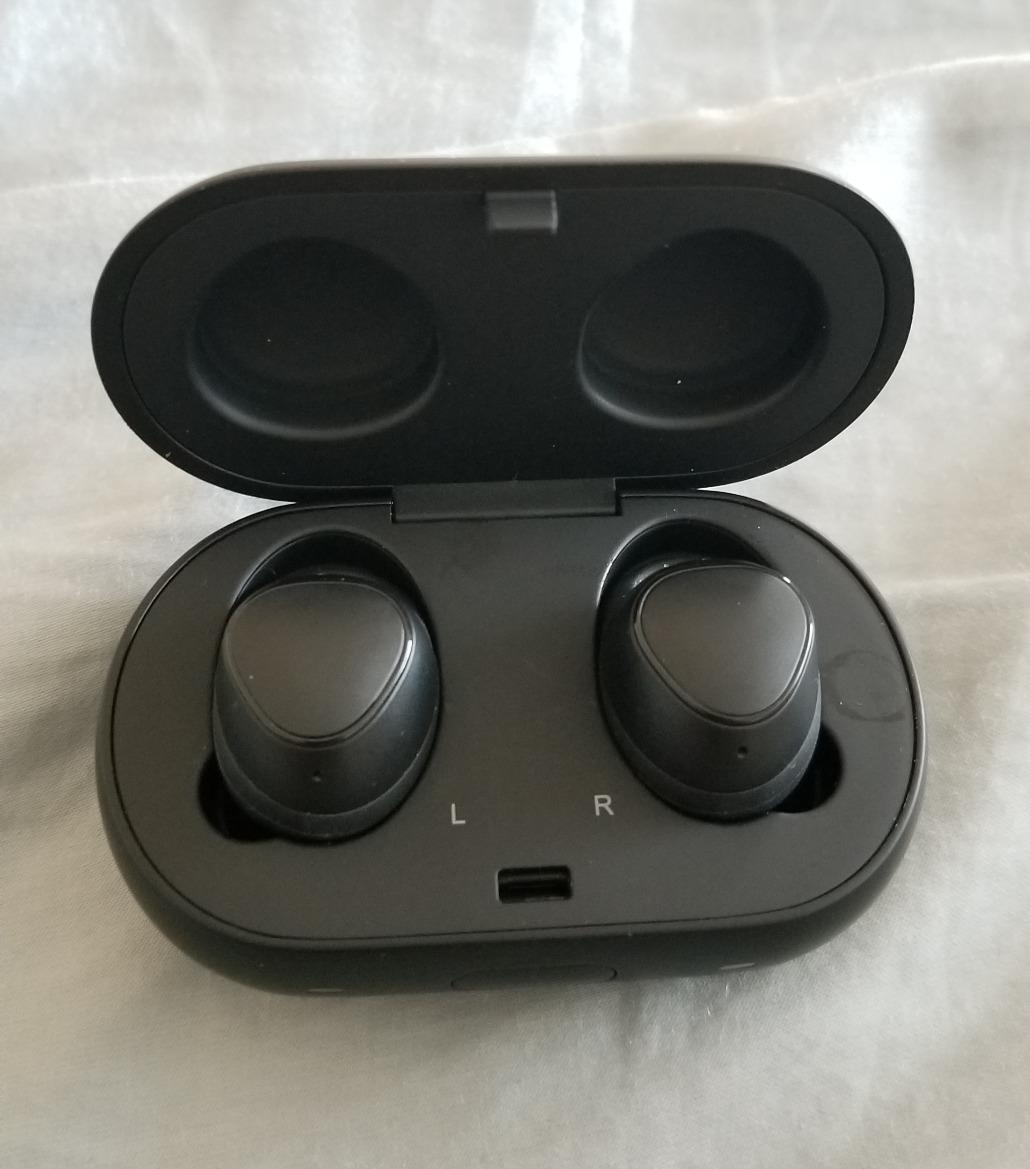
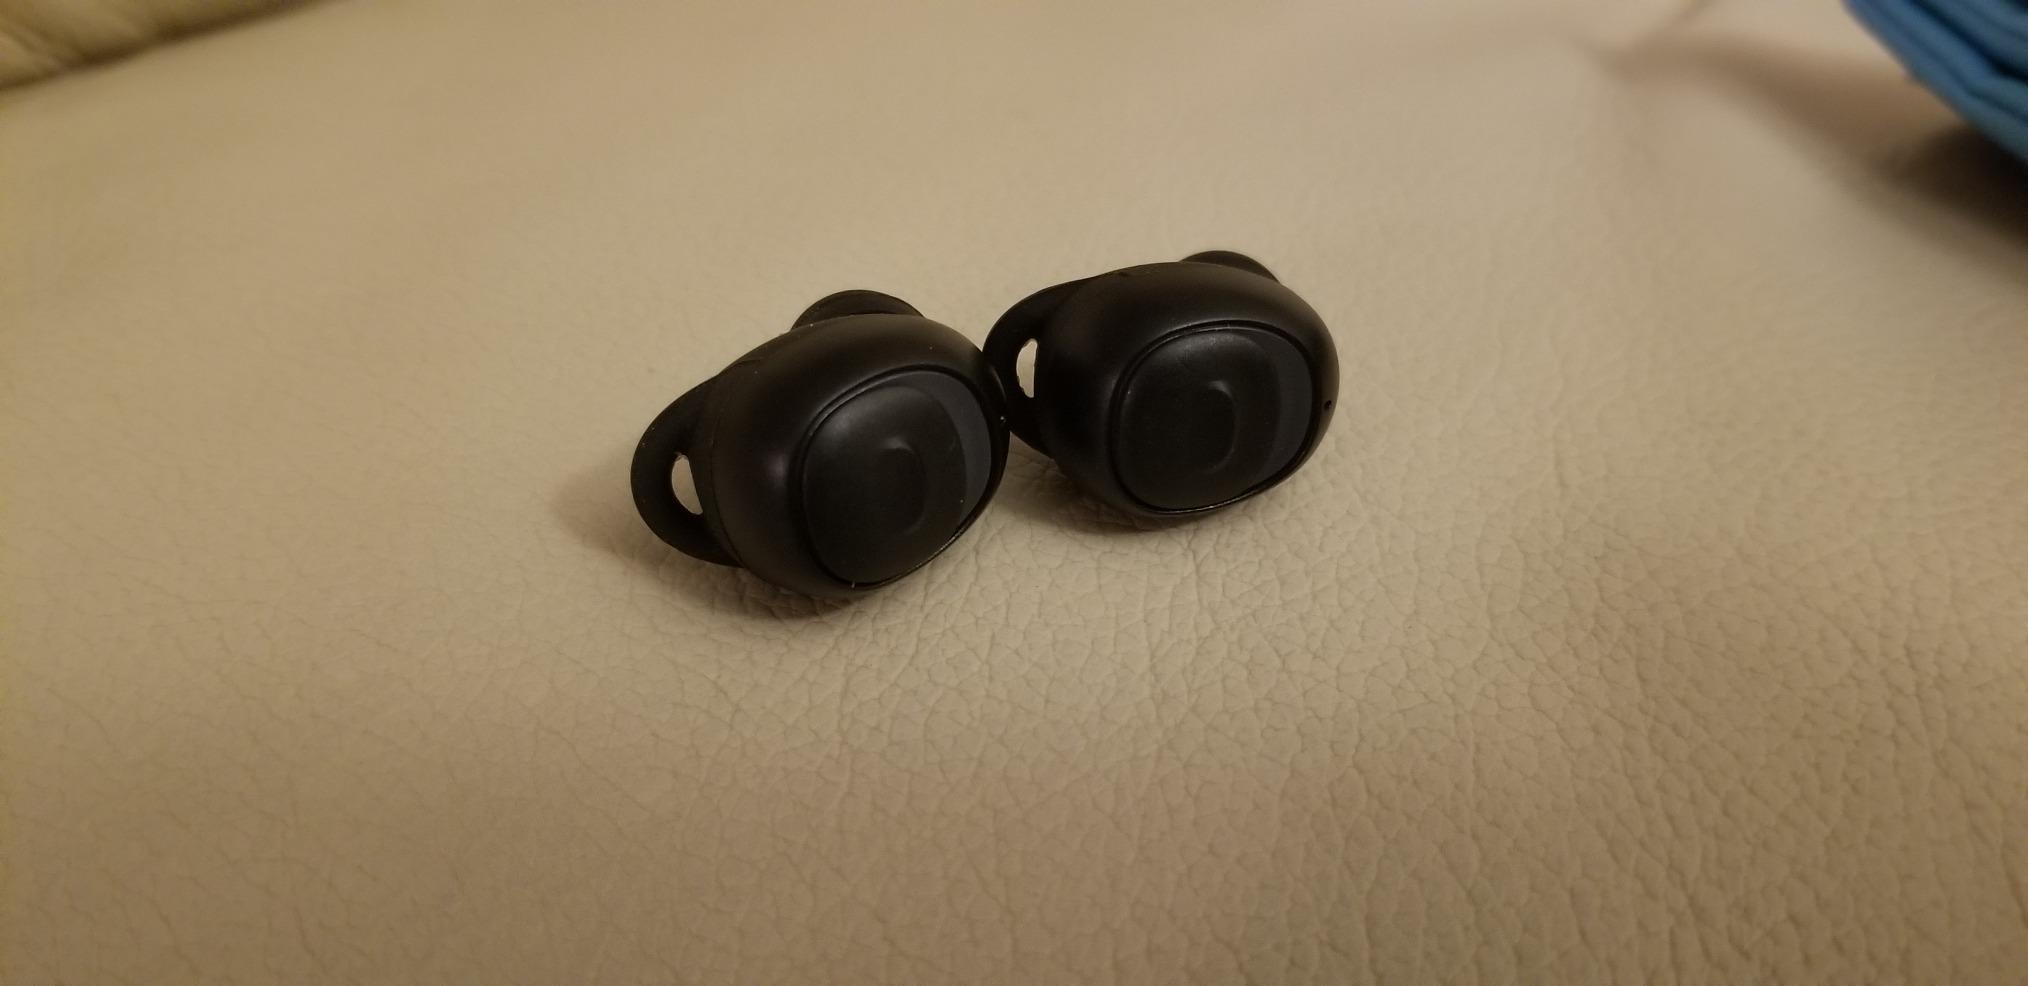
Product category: earbuds
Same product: no